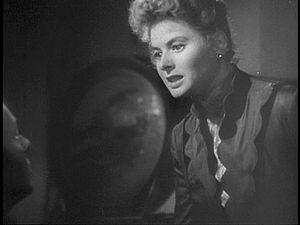
Hantise est un thriller psychologique américain réalisé par George Cukor, sorti en 1944. Il s’agit de l’adaptation de la pièce de théâtre Angel Street de Patrick Hamilton. Il est sorti dans les salles new-yorkaises le 4 mai 1944.